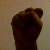
The image shows a hand gesture representing the letter 'S' in Indian Sign Language.